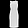
Label: Dress